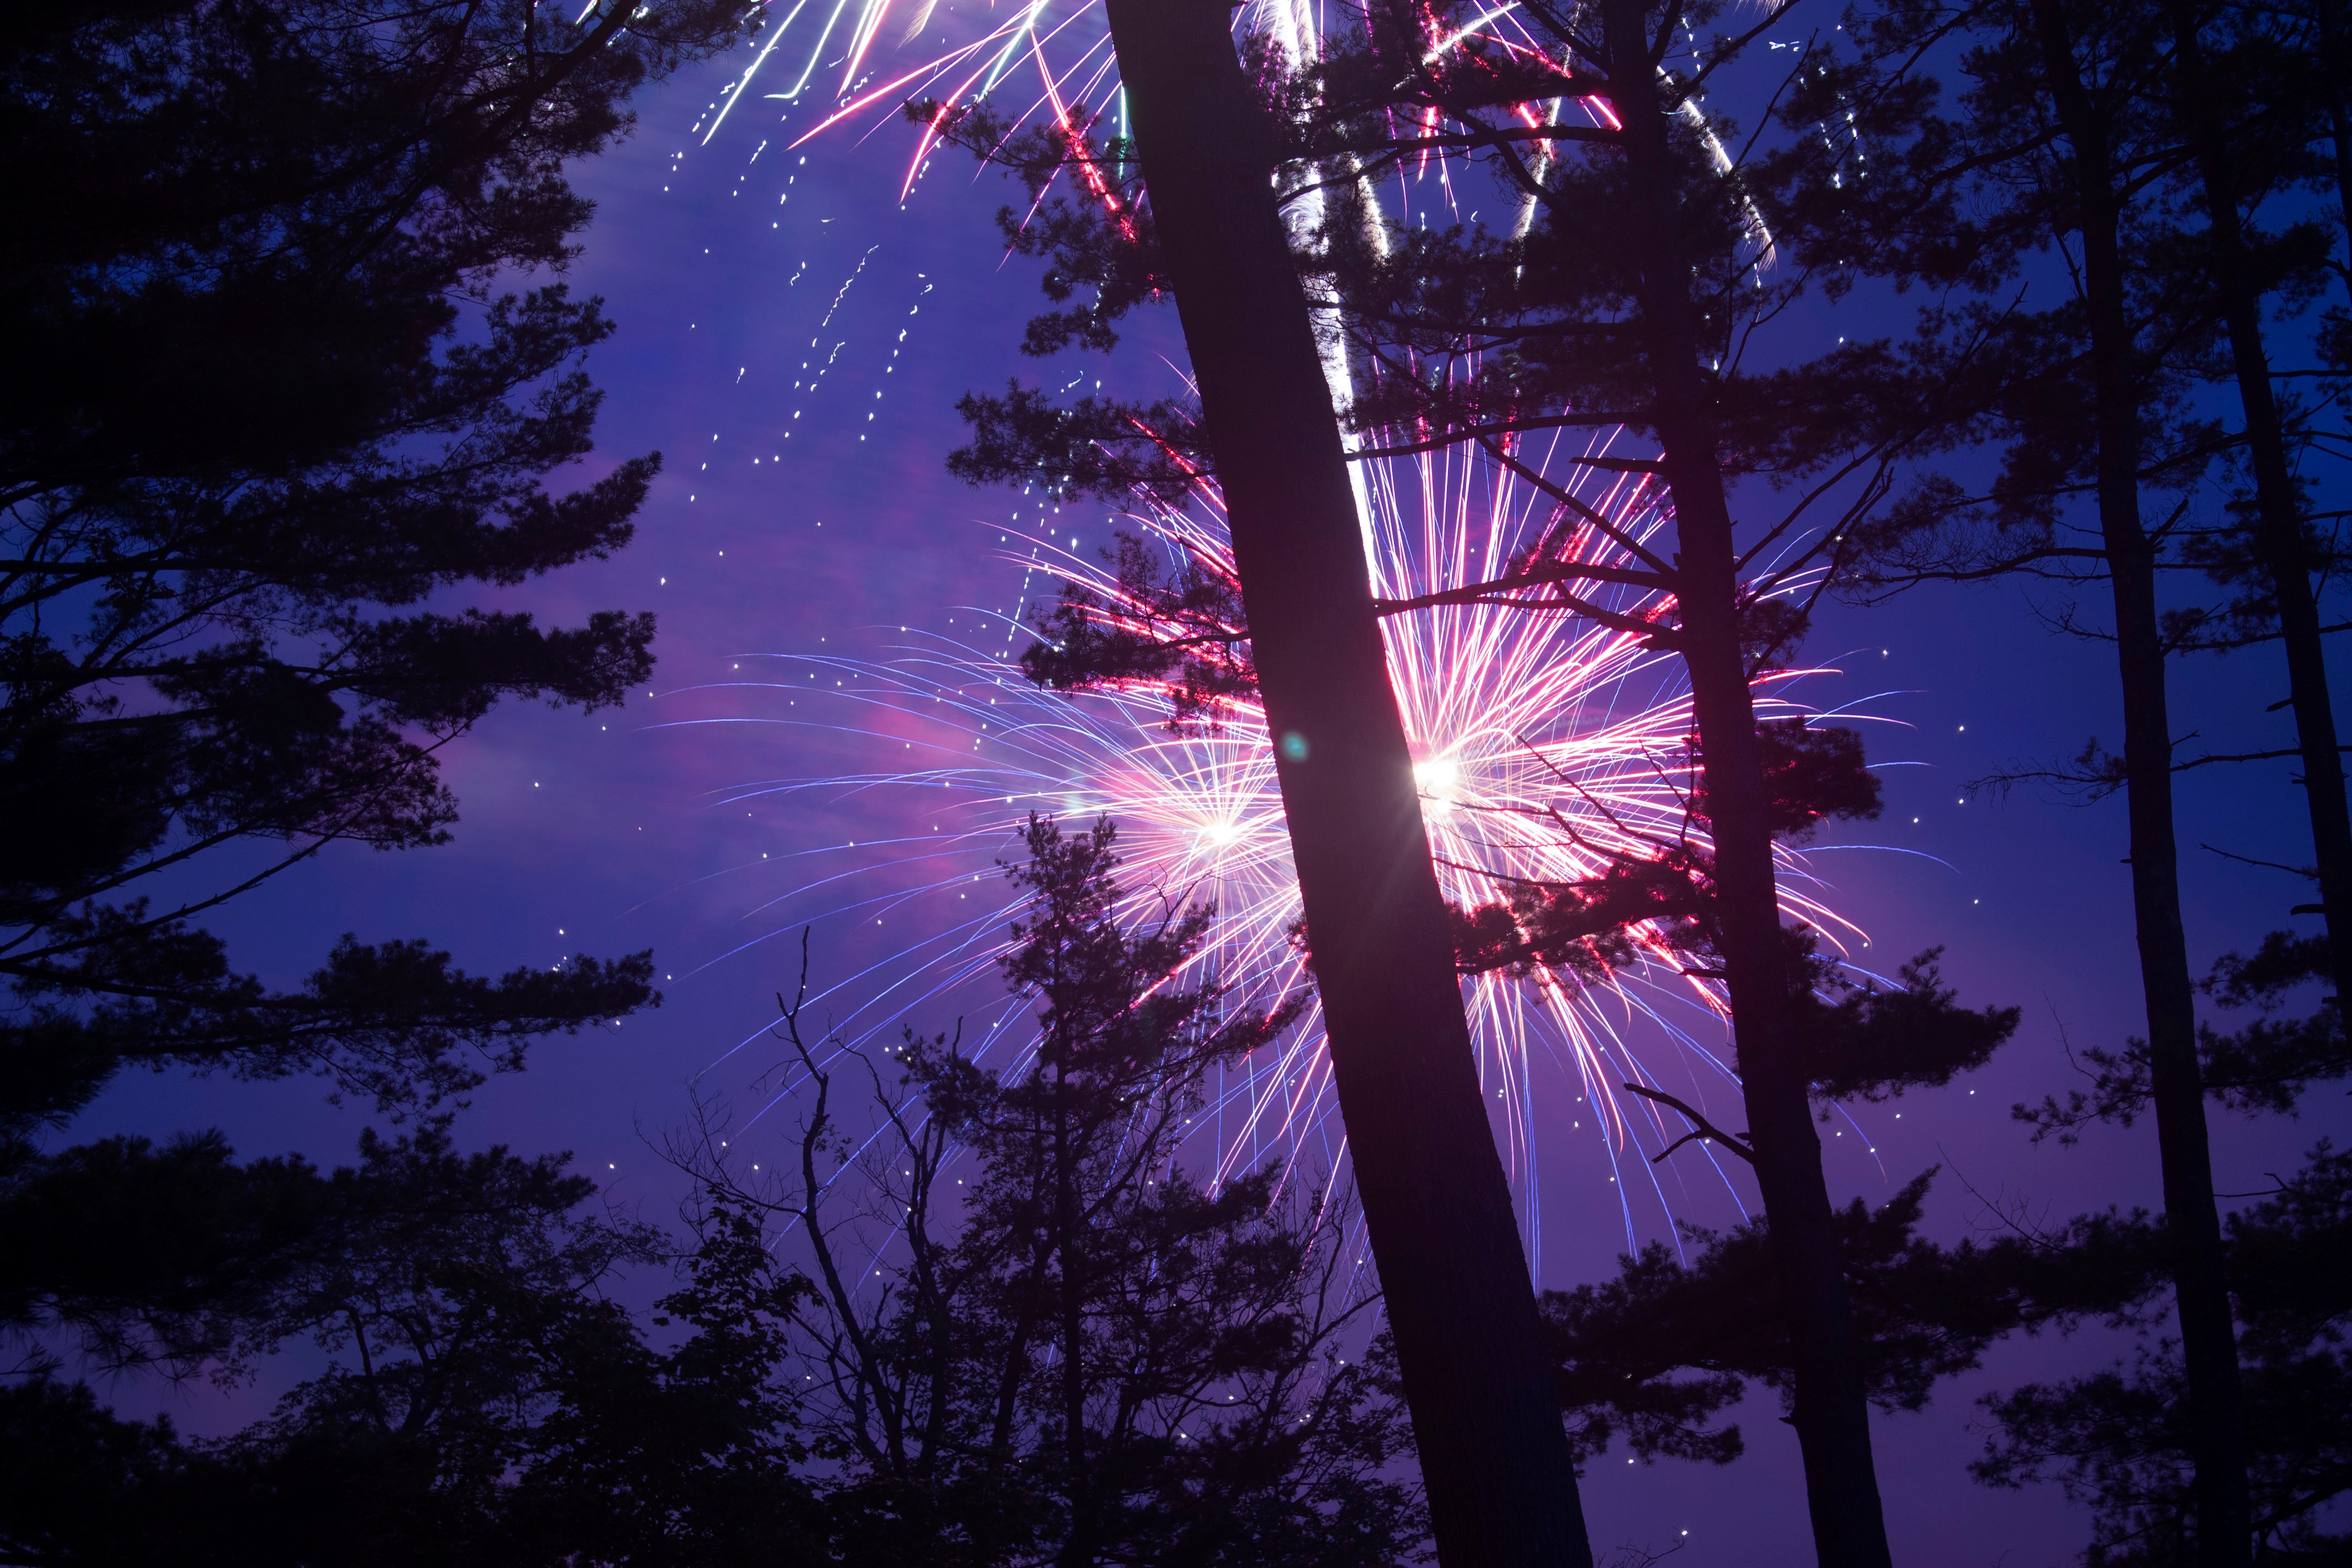
tree, light, sky, night, sunlight, evening, reflection, darkness, moonlight, fireworks, astronomical object